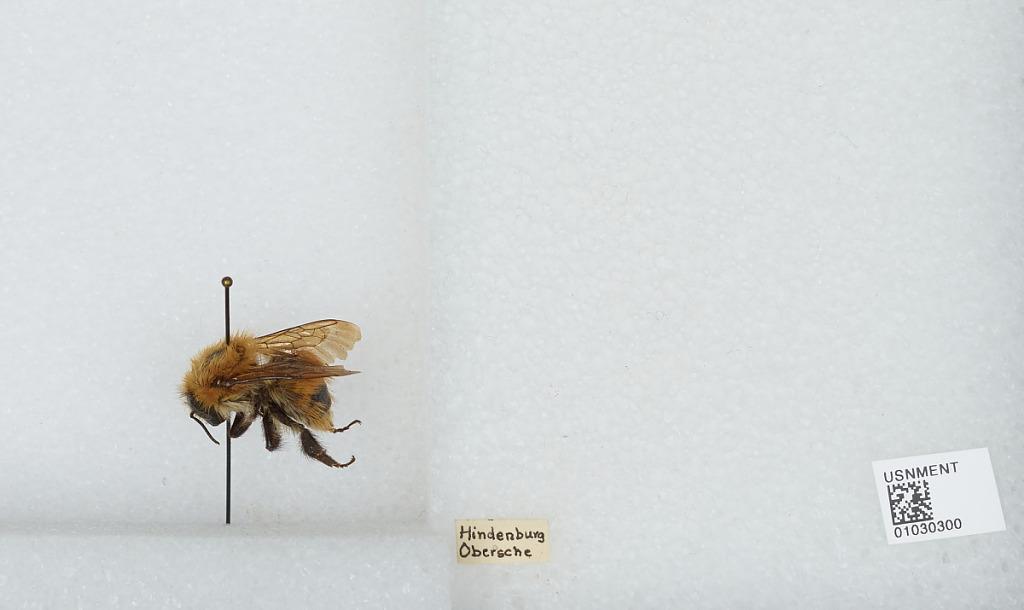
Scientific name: Bombus (Thoracobombus) muscorum (Linnaeus)
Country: Germany
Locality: Hindenburg Obersche